Beijing Haidian Foreign Language Shi Yan School

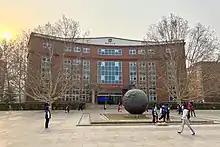
Main building

The Beijing Haidian Foreign Language Shi Yan School ( "Beijing Haidian Foreign Language Experimental School") or Haiwai (海外 "Hǎiwài") in short is a private school in Haidian District, Beijing, China. The school teaches elementary, secondary, and senior high school.